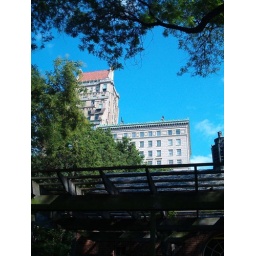
Wanting to capture how blue the sky was and how I wish I lived in the building above Central Park.